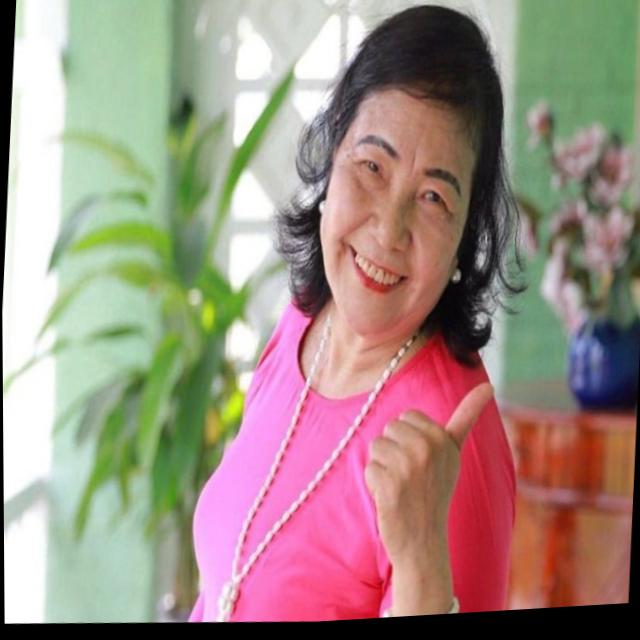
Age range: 65+